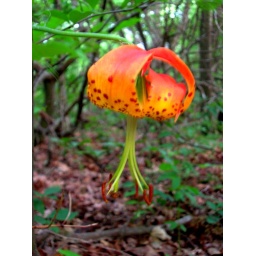
Lilium michauxii. I spotted this flower in the Blue Ridge Mountains in northeast Georgia.